Brian Plat

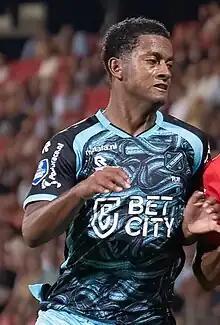
Plat with Volendam

Brian Plat (born 5 April 2000) is a Dutch professional footballer who plays as a centre-back for Belgian club Beerschot.